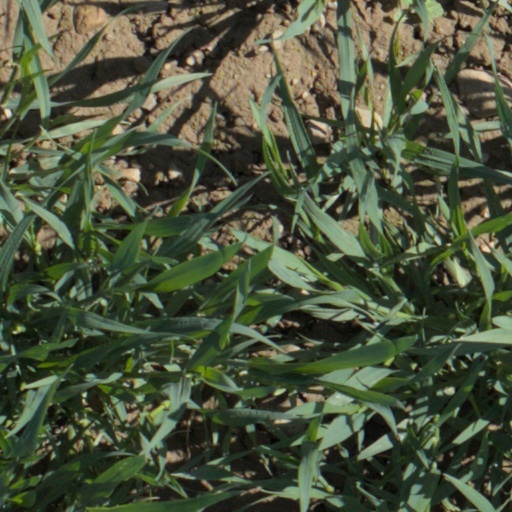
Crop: wheat